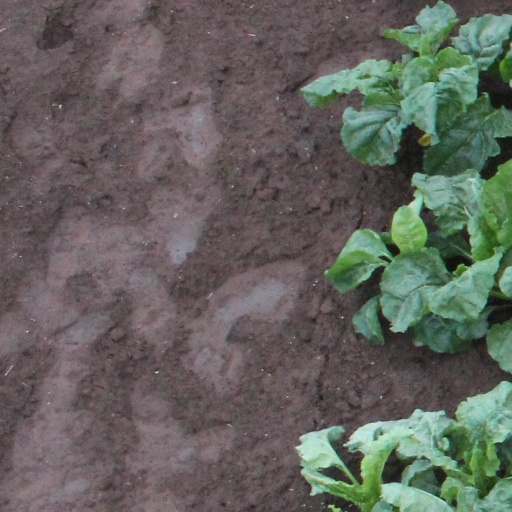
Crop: sugar beet